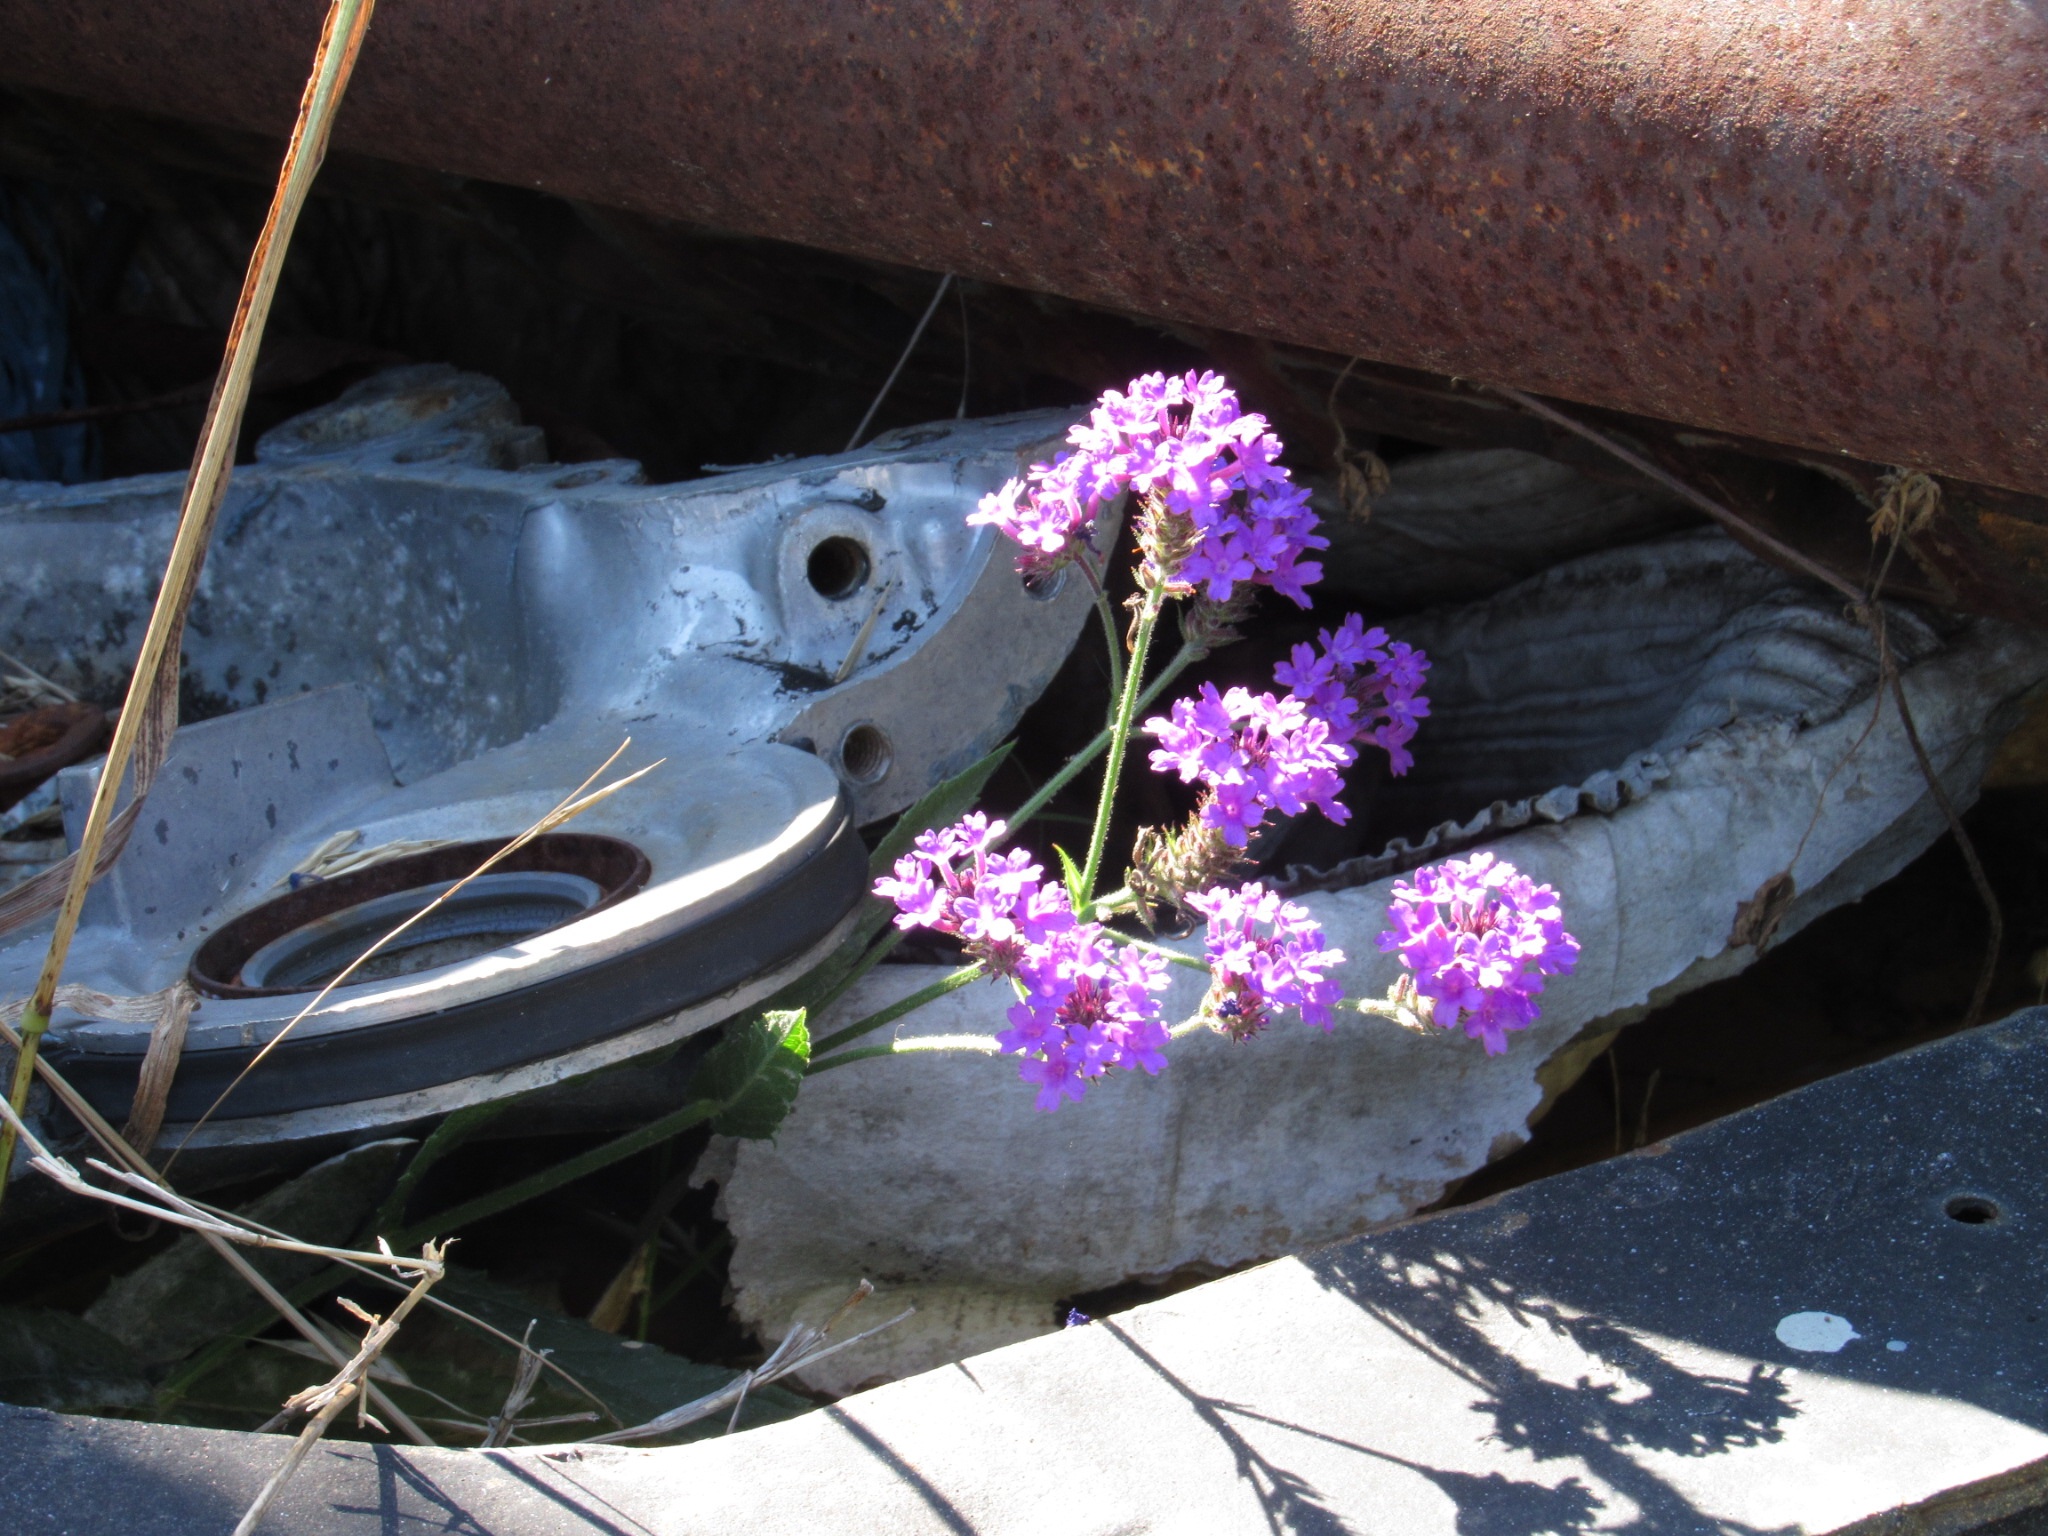
boat, wheel, flower, vehicle